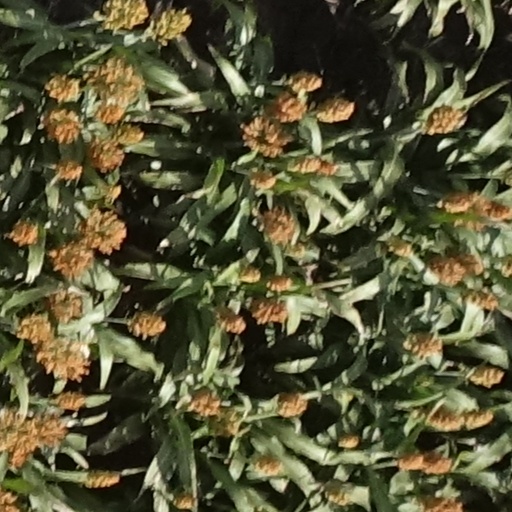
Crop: sorghum